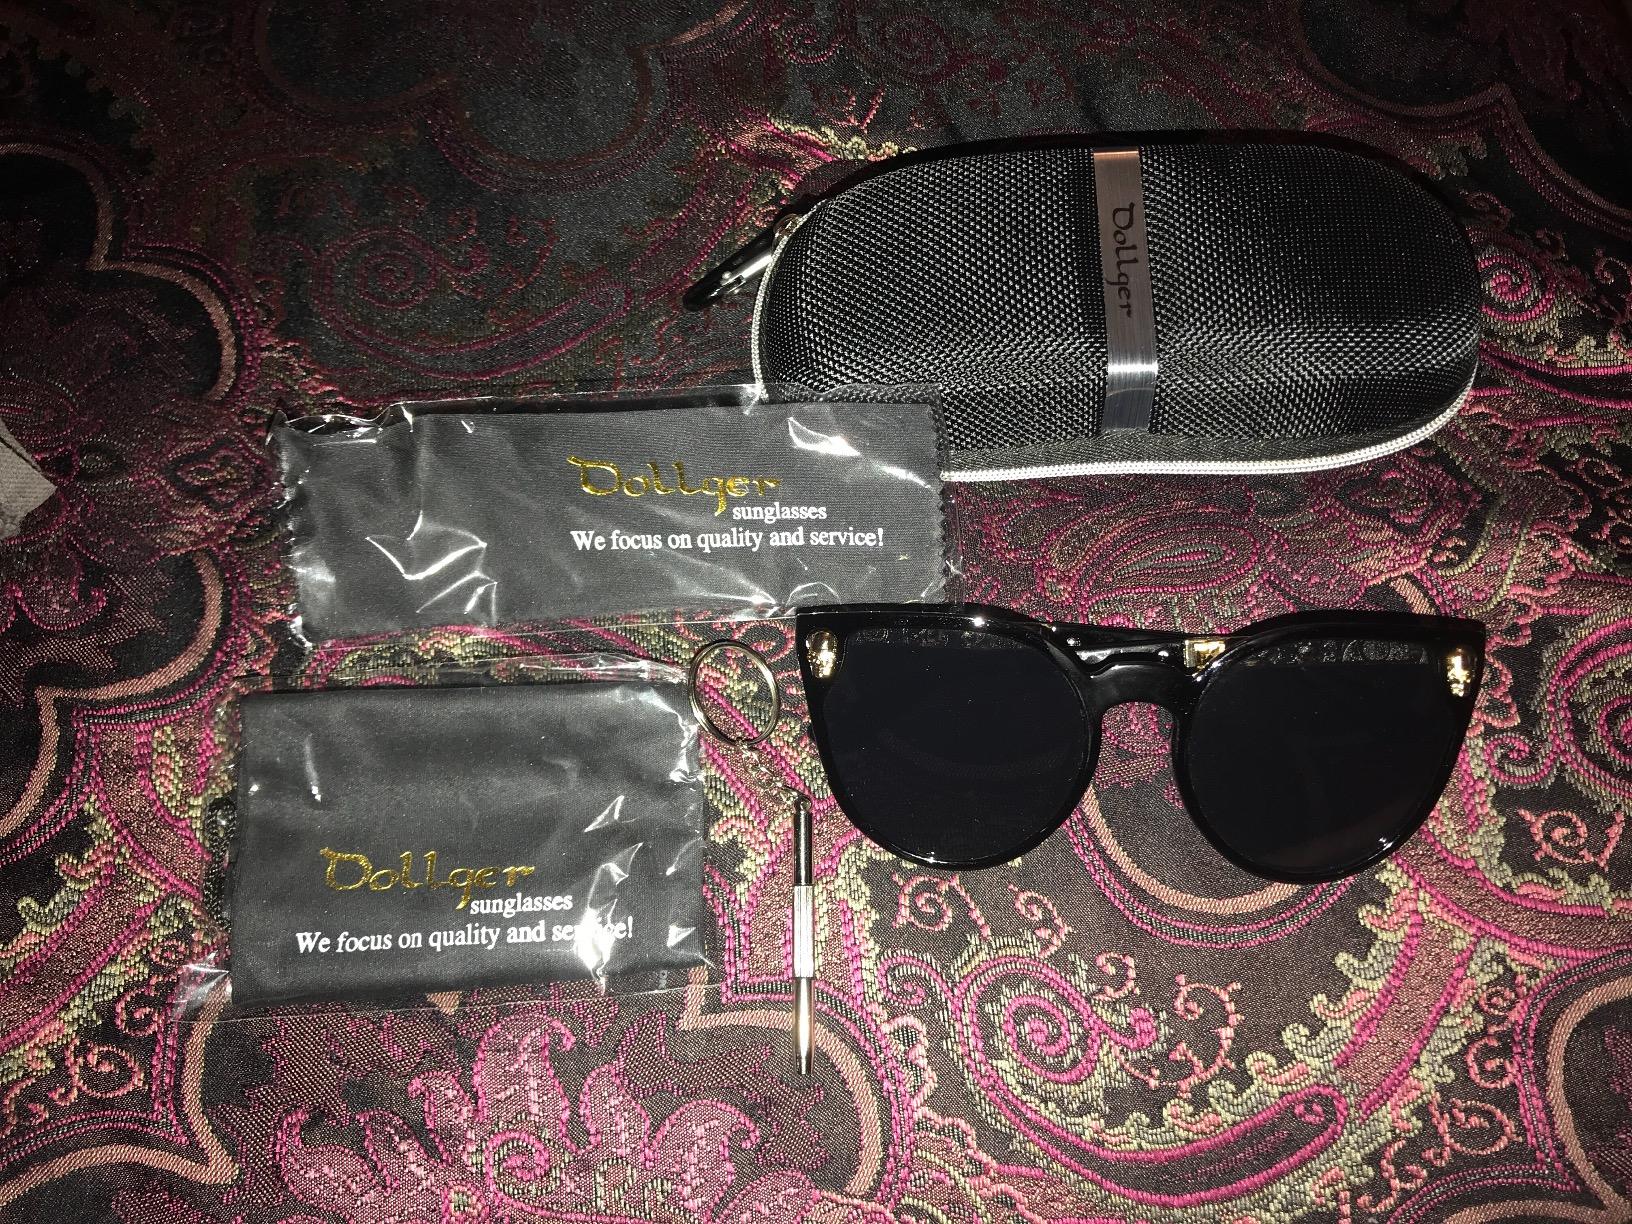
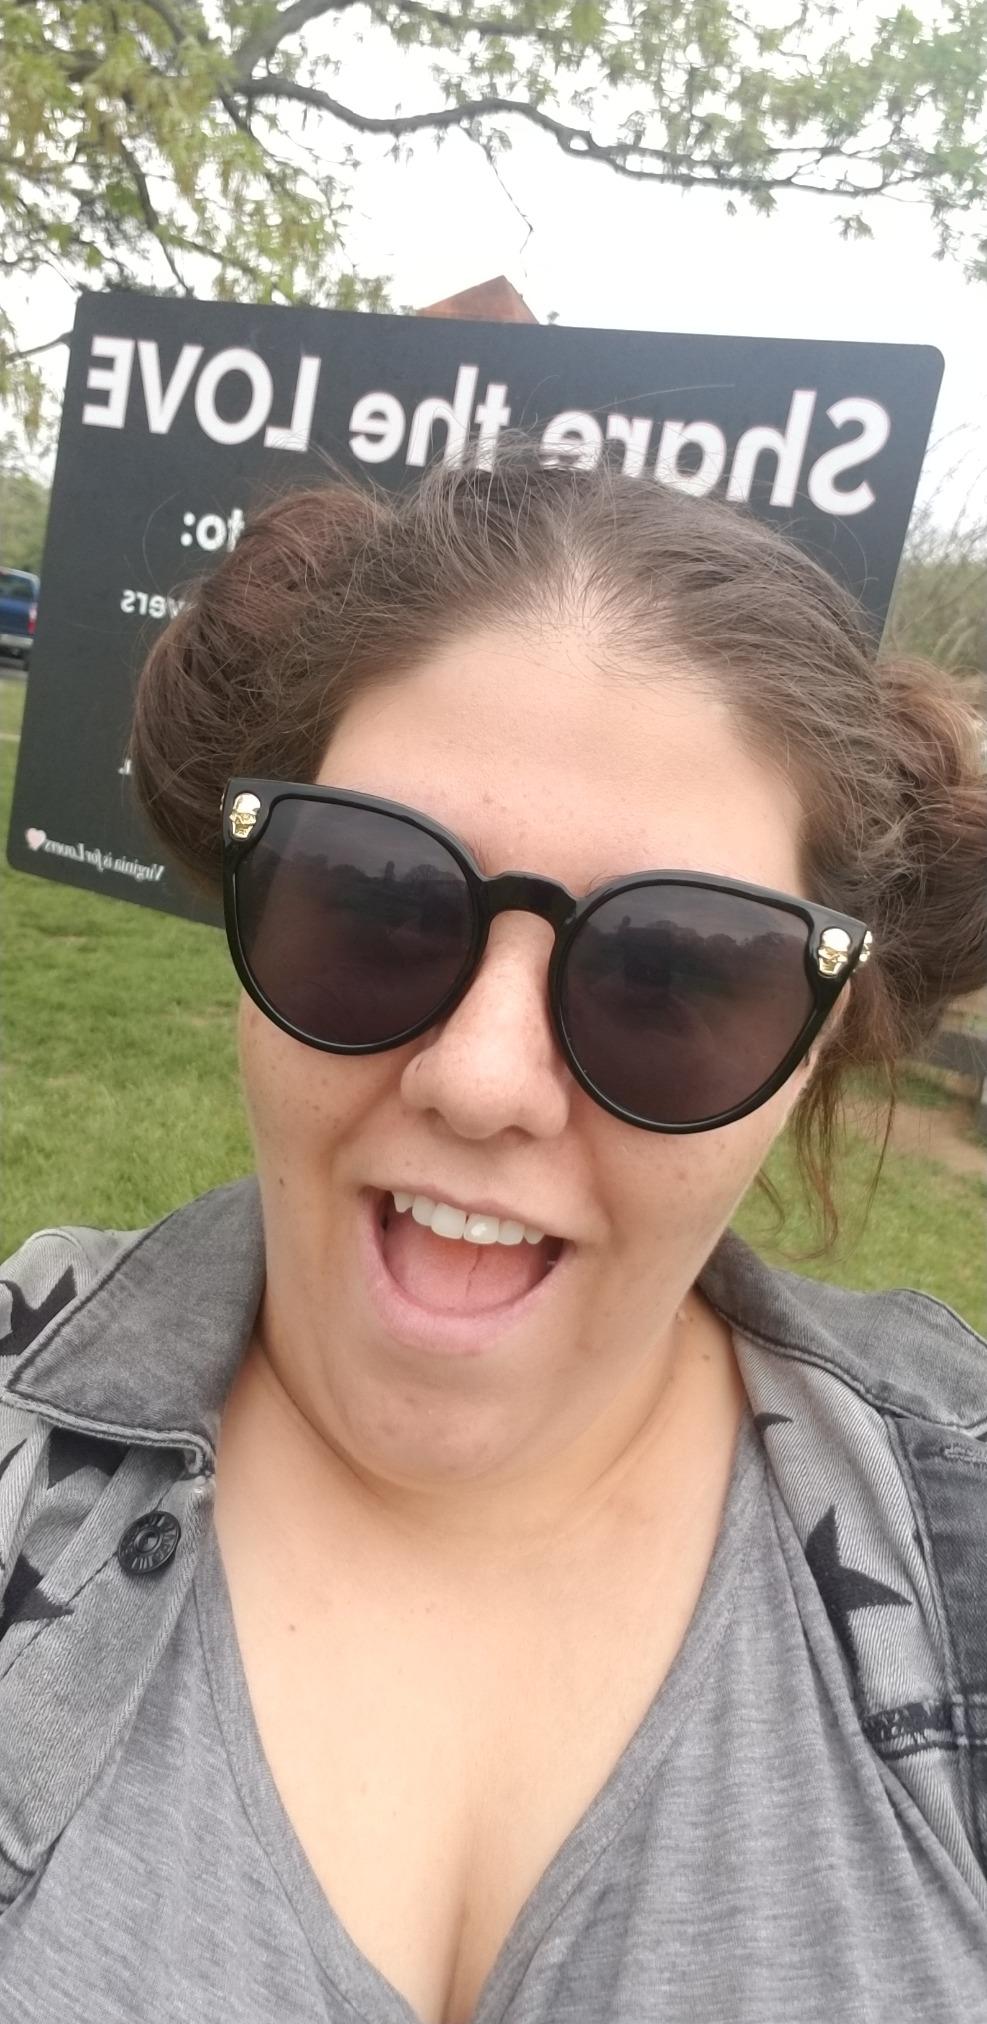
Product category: accessories_sunglasses
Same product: yes